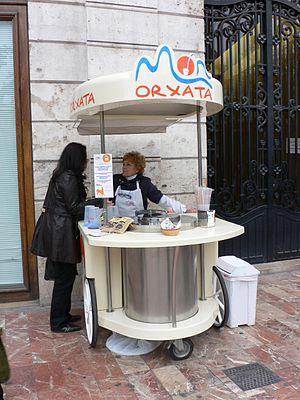
L’horchata de chufa ou orxata de xufa en valencien, qui se traduit parfois en français par « orgeat de souchet », est une boisson sucrée élaborée à partir des tubercules de souchet. Cette boisson est typique de la Communauté valencienne, en Espagne, où elle est très populaire. Elle est parfois servie avec de la glace pilée. Elle se déguste traditionnellement avec des petits pains appelés fartons.